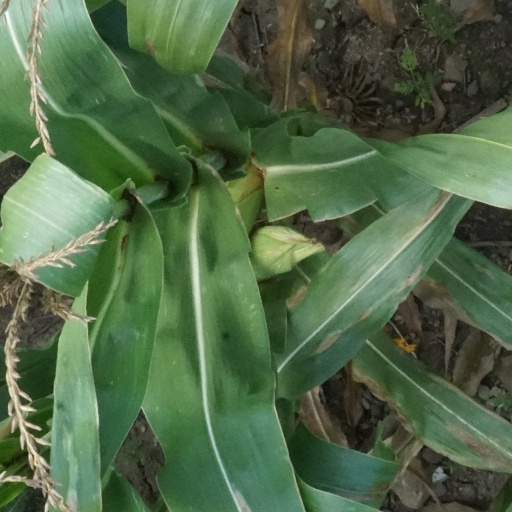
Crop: maize; corn